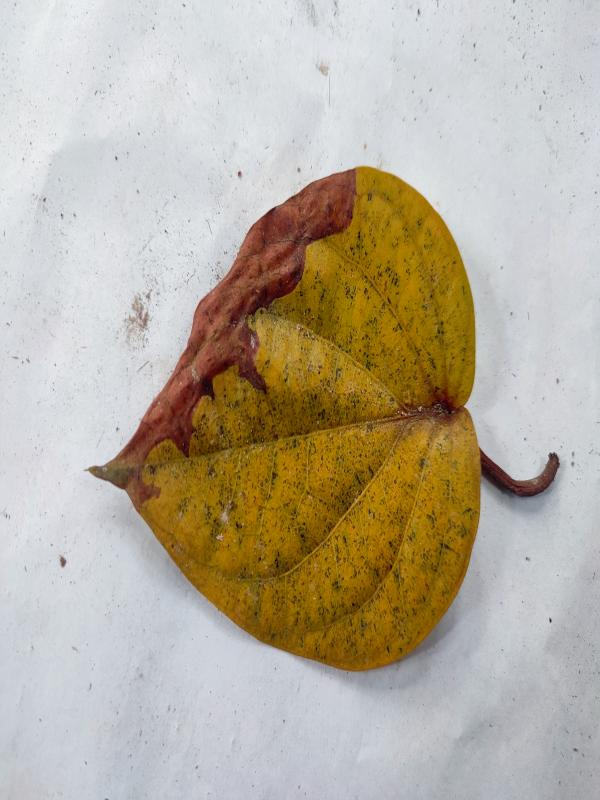
Label: Dried_Leaf